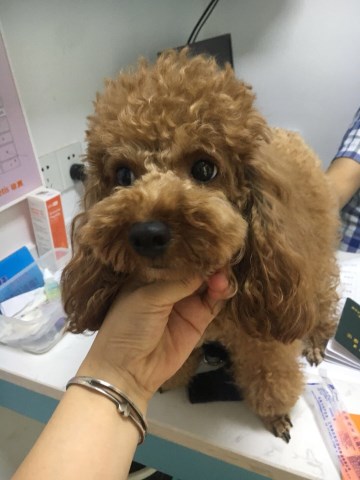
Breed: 2925-n000114-toy_poodle